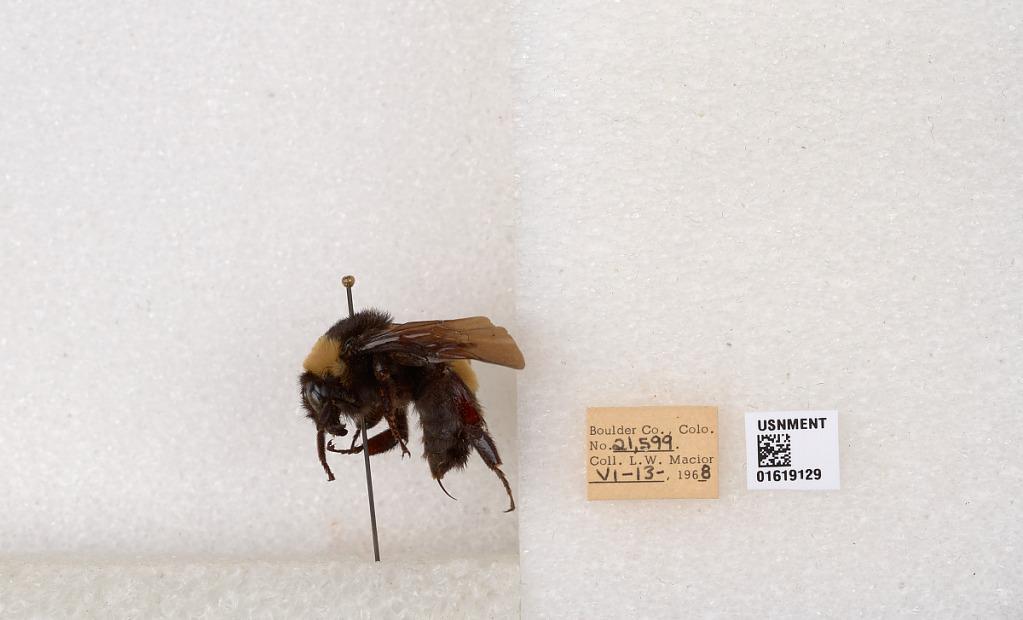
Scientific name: Bombus (Bombus) nevadensis auricormus
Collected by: L. Macior
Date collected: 1968-6-13
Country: United States
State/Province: Colorado
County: Boulder
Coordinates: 40.0925, -105.358